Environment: lab
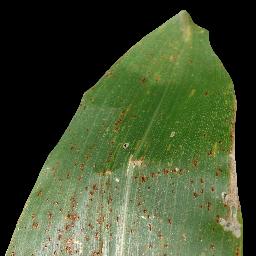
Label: common_rust